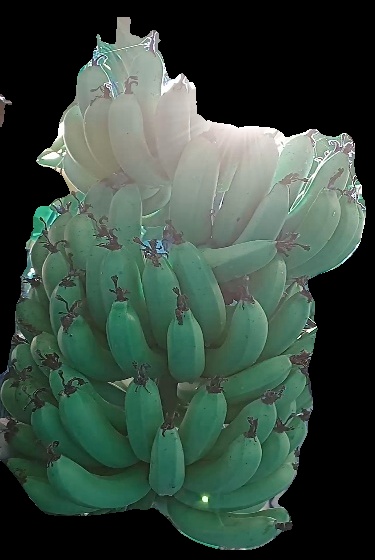
Variety: pachbale
Grade: grade1